Tapestry

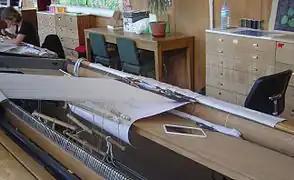
A commercial basse-lisse tapestry loom in the Gobelins factory, 2004

In the 19th century, William Morris resurrected the art of tapestry-making in the medieval style at Merton Abbey. Morris & Co. made successful series of tapestries for home and ecclesiastical uses, with figures based on cartoons by Edward Burne-Jones. The set of six "Holy Grail tapestries" of the 1890s, repeated a number of times, are the largest they made, and perhaps the most successful.